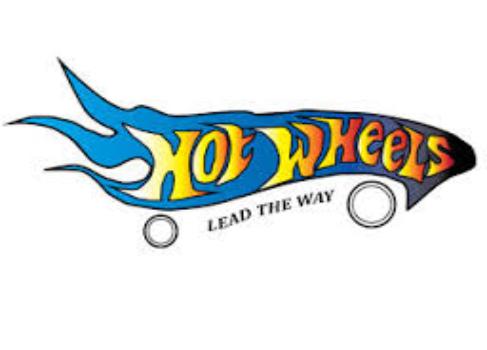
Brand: Hot Wheels
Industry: Leisure